Will Rogers High School

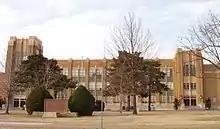
Will Rogers High School

The growth of the oil industry in Tulsa spurred a major population explosion that created a huge demand for homes and schools through the 1910s and 1920s. By 1920, Tulsa had built three senior high schools: Central in the downtown area, Booker T. Washington in North Tulsa and Clinton in West Tulsa. The Board of Education had already realized the urgent need for two more such schools, one on the west side of Tulsa and the other on the east side.